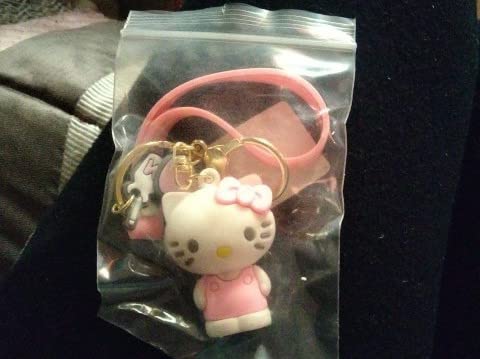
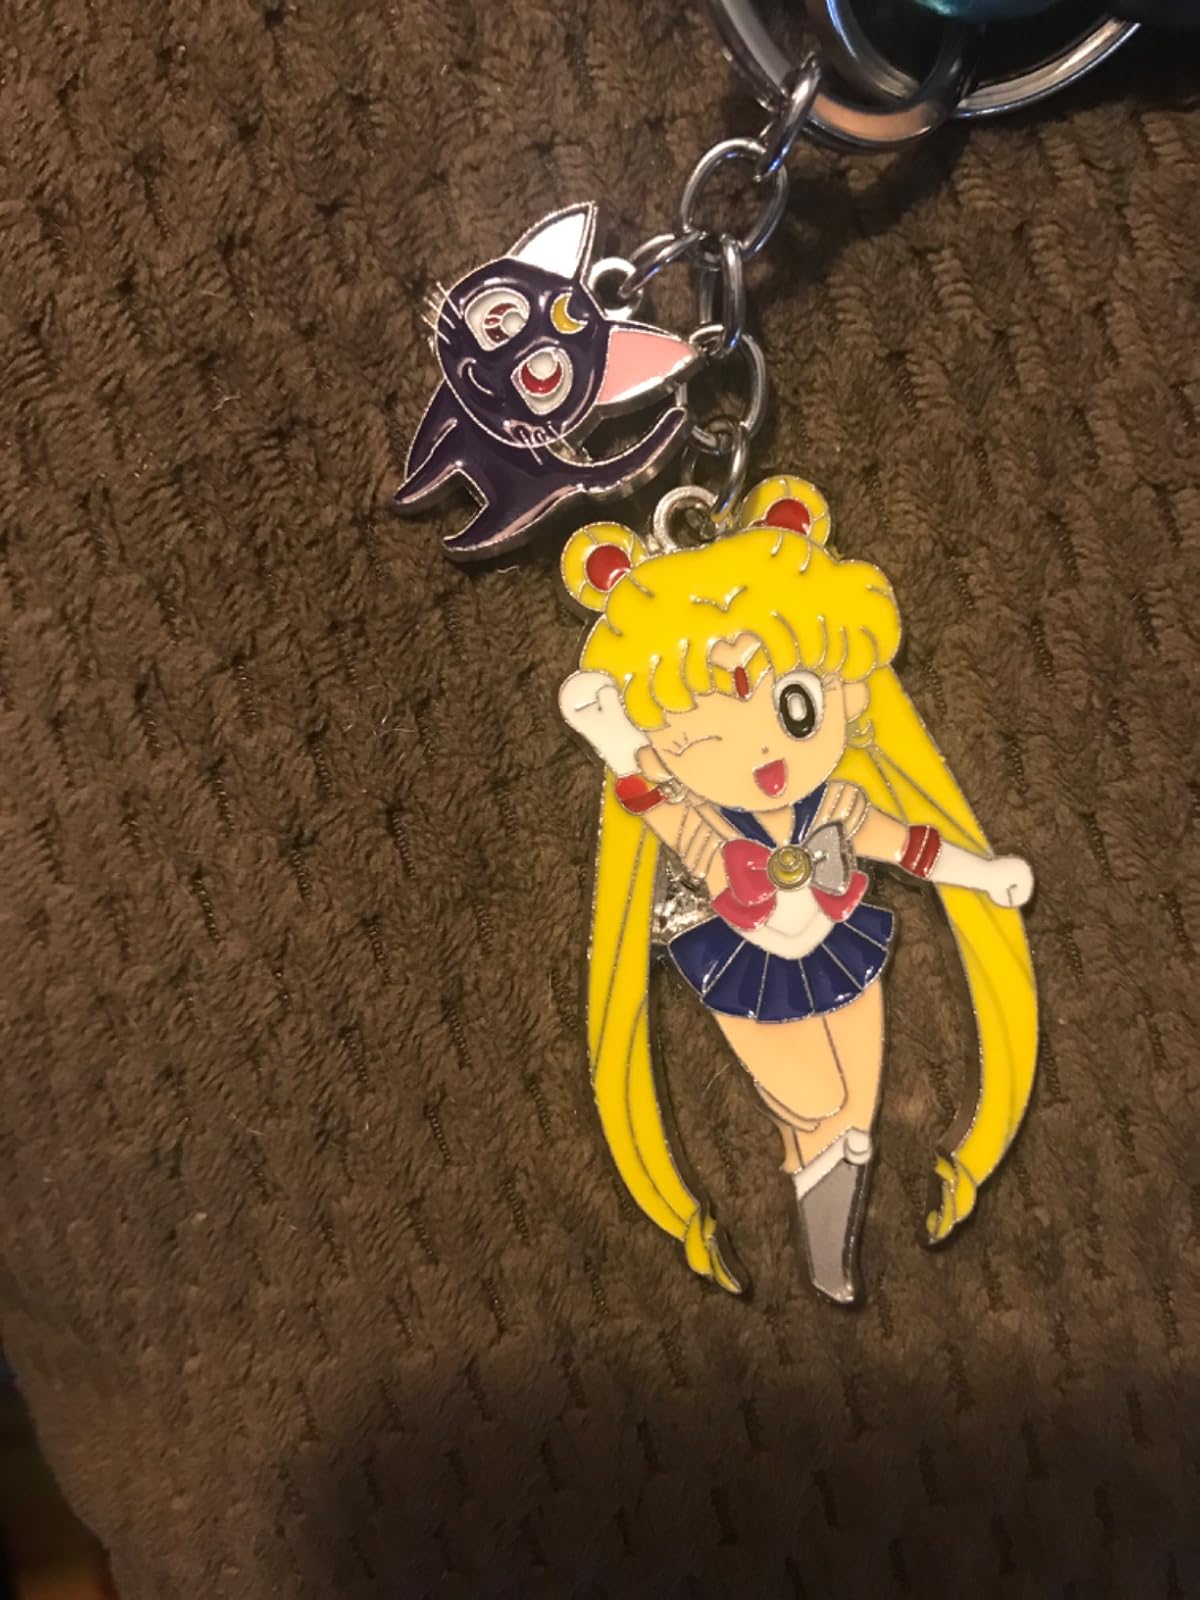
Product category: accessories_keychain
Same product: no